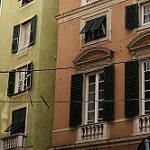
Label: buildings